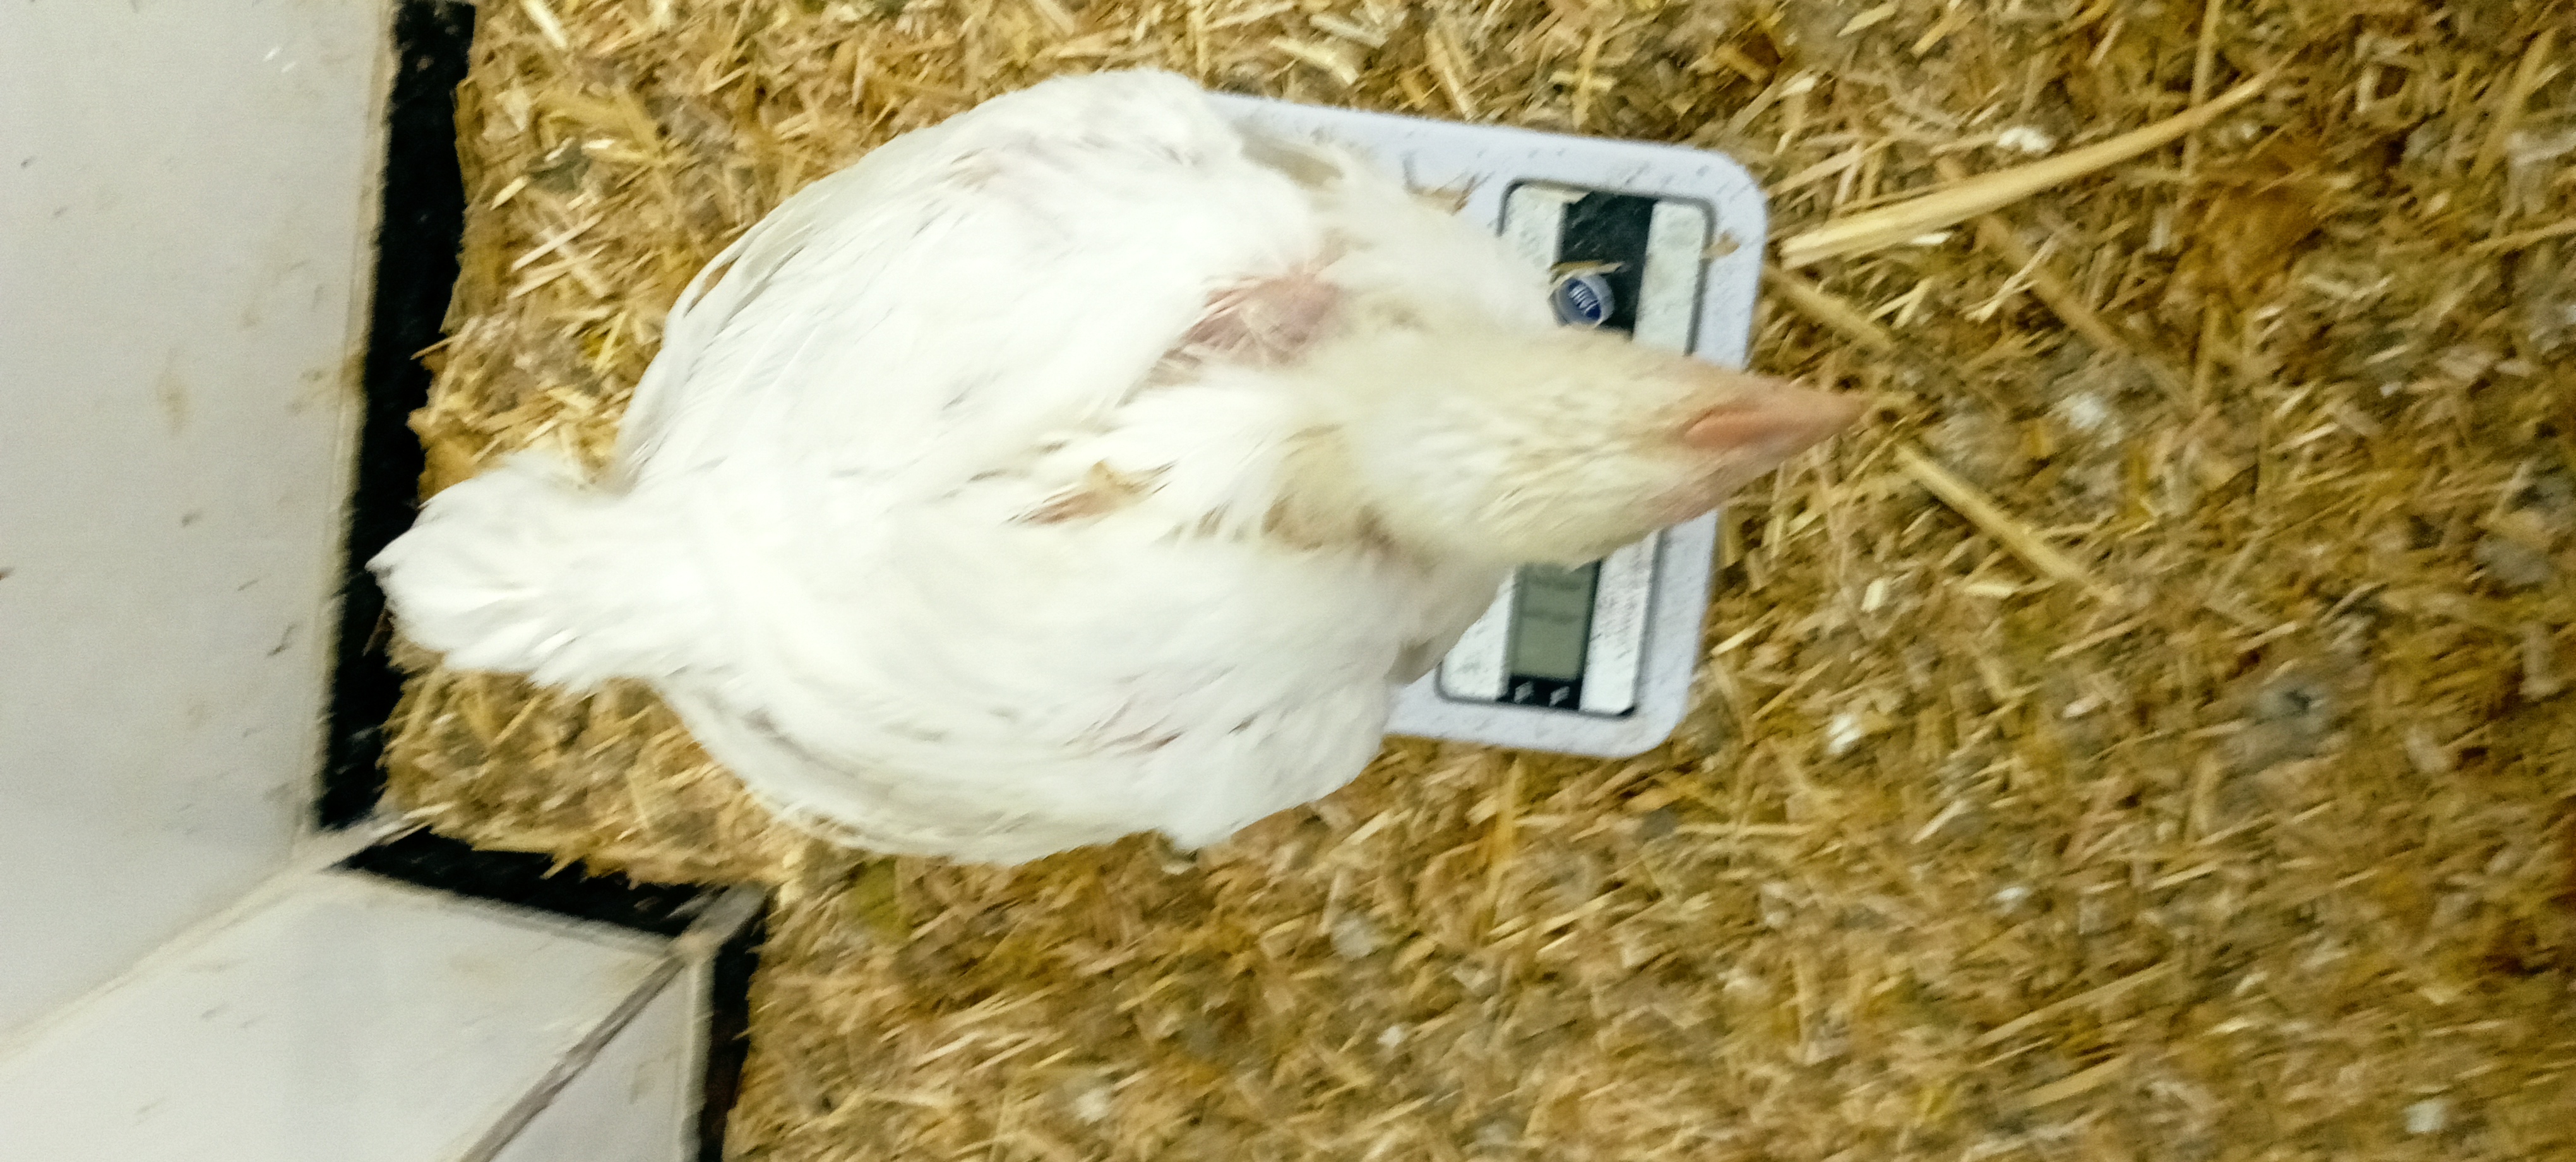
Weight: 1243 g